Maindiff Court Hospital

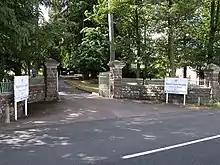
Hospital entrance.

Maindiff Court today comprises four wards, a day hospital and an ECT Department which lie within beautifully kept grounds. The original balustrade can be seen leading down to the day hospital. Ty Skirrid, a 12-bedded ward for the Gwent-wide forensic rehabilitation service, caters for men and women who have a mental disorder and have offended or are at risk of offending and provides on-going psychiatric treatment. Lindisfarne, a 3-bedded un-staffed unit, is overseen by staff from Ty Skirrid and provides unsupervised semi-independent living prior to discharge. Hiraeth Day Hospital provides 12 places a day for 5 days a week for the Abergavenny and rural communities. The ECT department provides electroconvulsive therapy treatment facilities. The Gwent Specialist Substance Misuse Service has its North Team base on site and the North Monmouthshire Adult Community Mental Health Team also provide a service from this site.